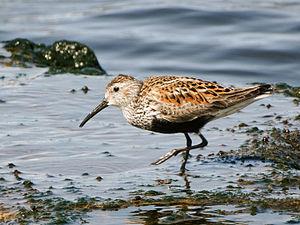
Les Salins-d'Hyères sont une zone de marais salants situés sur les côtes de la mer Méditerranée, sur le territoire de la commune de Hyères, dans le département du Var et de la région Provence-Alpes-Côte d'Azur. Constituant l'un des espaces naturels les plus remarquables du rivage méditerranéen, ils ont été, jusqu'en 1995, utilisés pour la production du sel.
Le Bécasseau variable, également appelé bécasseau à dos roux, est une espèce de petits oiseaux limicoles de la famille des Scolopacidae.